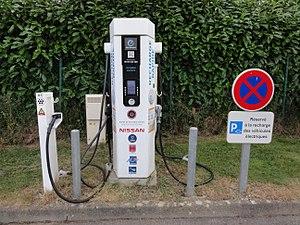
Borne electrique de recharge rapide de véhicules electriques (avec prises automobile de type T2 Combo et Chademo et CCS ) de Morbihan Energies dans la commune du Faouet (Morbihan)
Roi Morvan Communauté est une communauté de communes française, située dans le département du Morbihan et la région Bretagne.